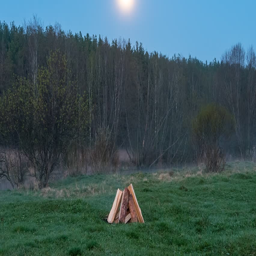
bonfire flares up in the field against the backdrop of the forest .